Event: Nepal Earthquake
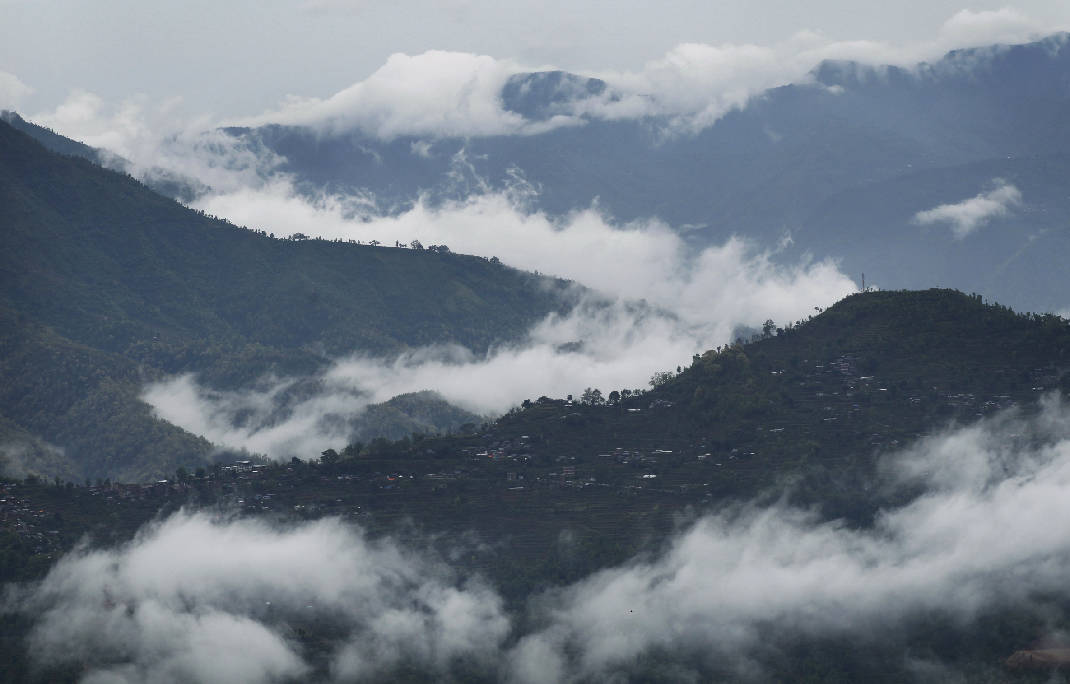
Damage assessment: no_damage